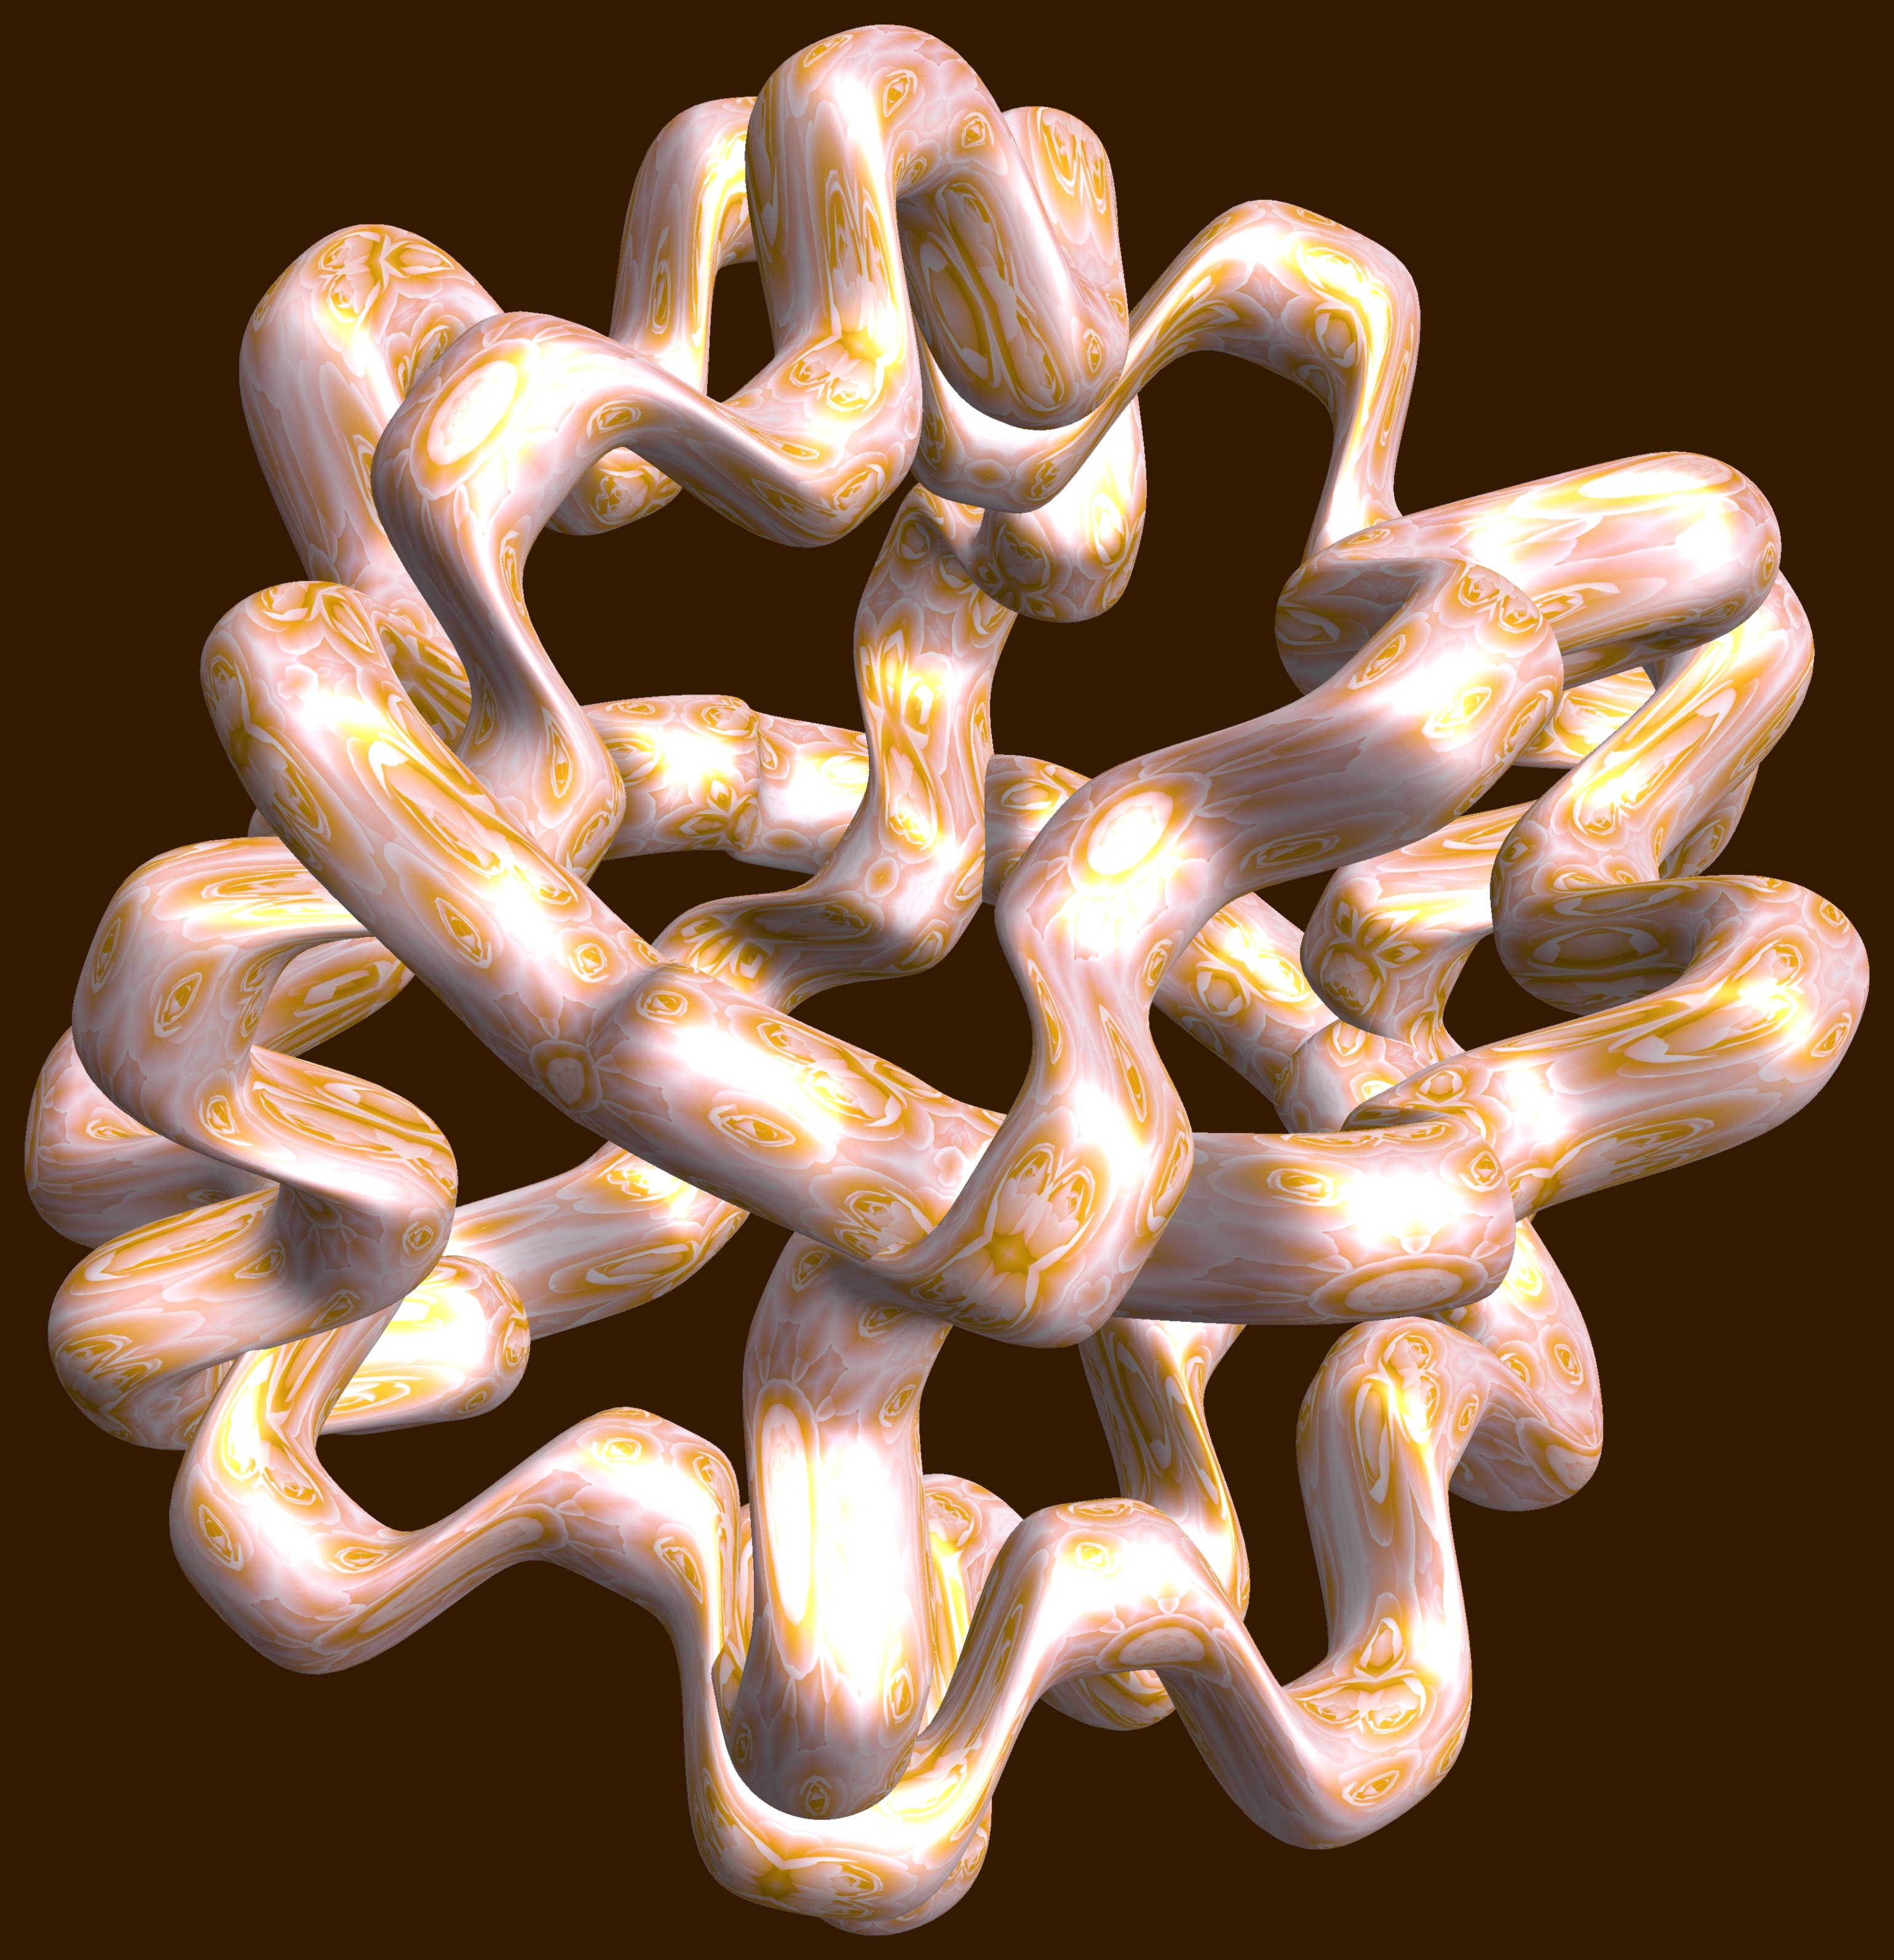
hand, abstract, structure, texture, pattern, finger, geometry, font, sculpture, cool image, design, symmetry, 3d, graphic, shape, torus, mathematica, cg, parametricplot3d, code, program, algorithm, mapping, geometricsculpture